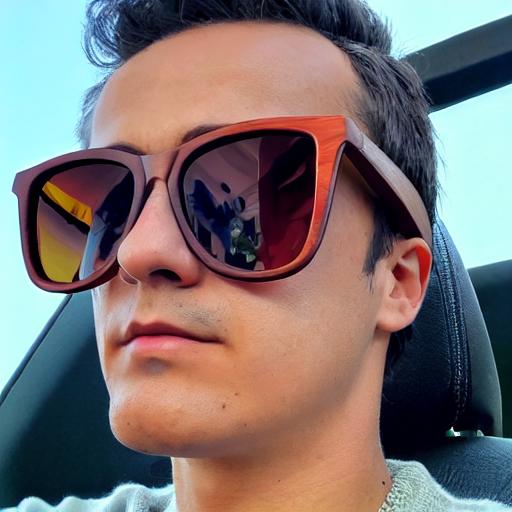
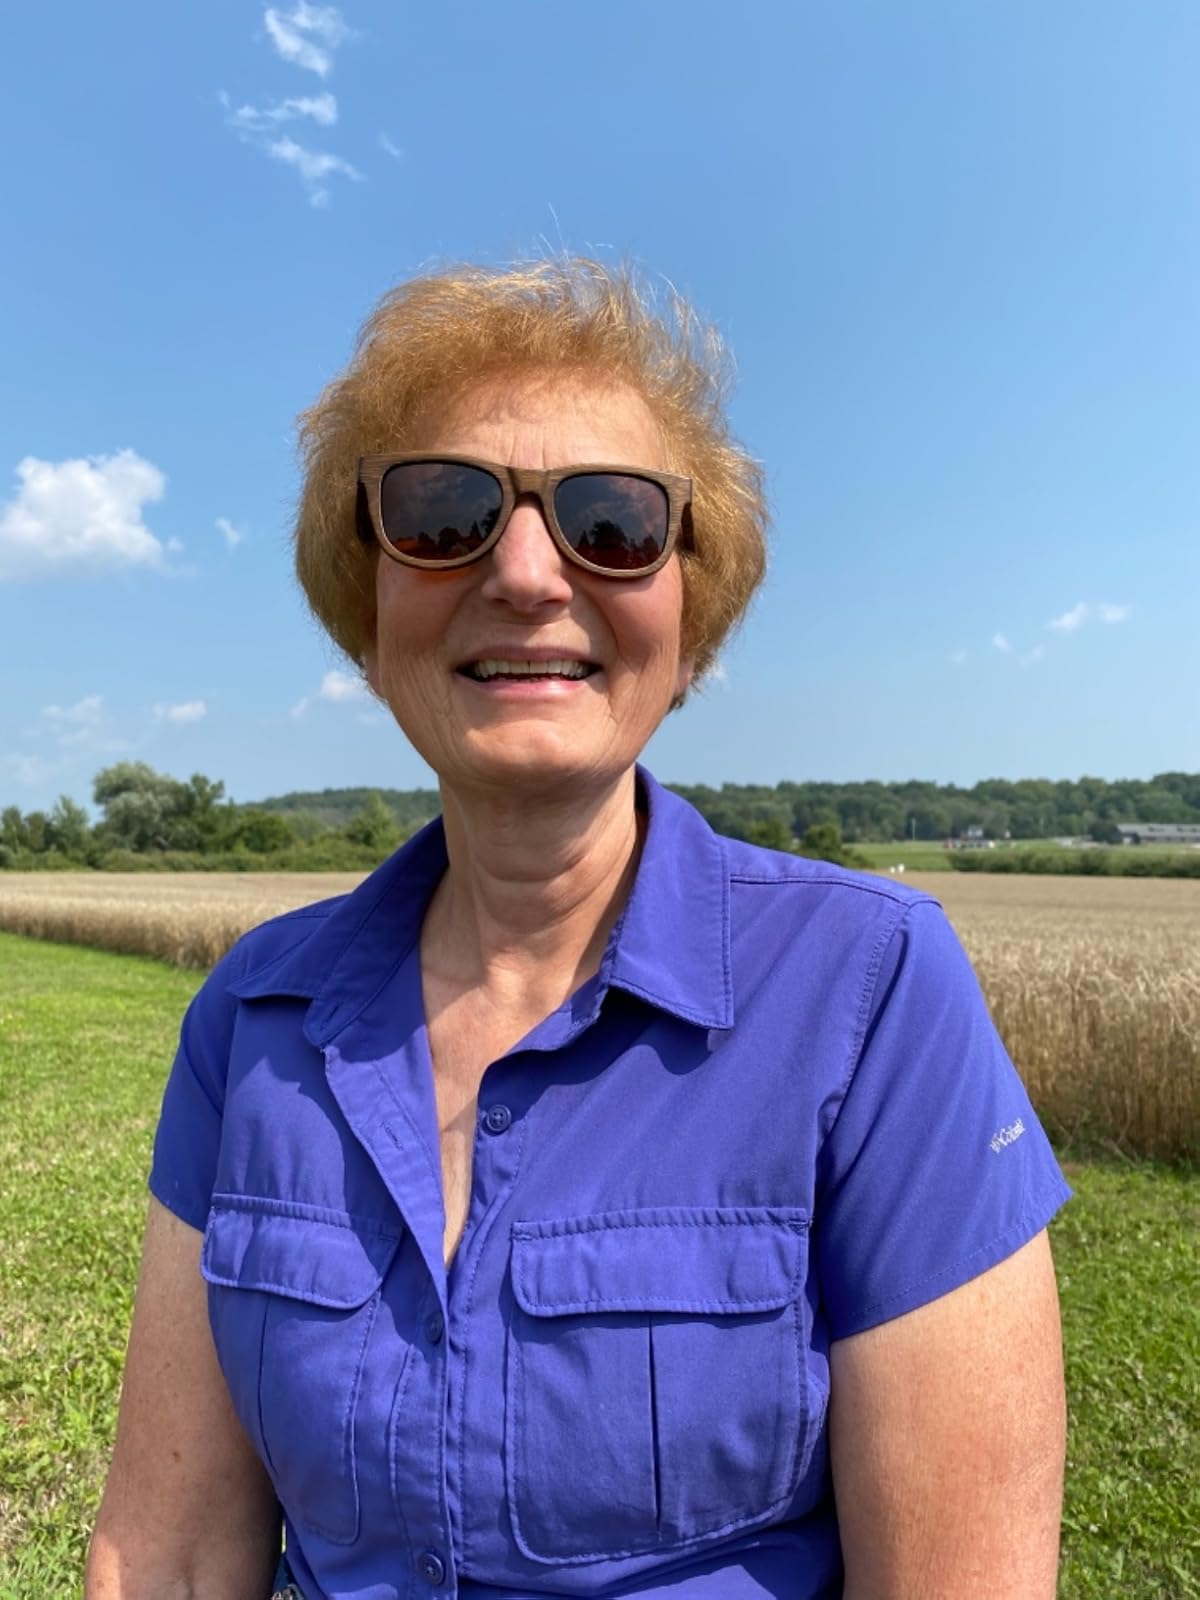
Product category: accessories_sunglasses
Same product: no